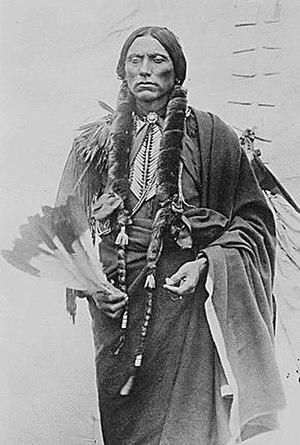
Indianerkrigene / Vest for Mississippi (1861–1890) / Texas
Quanah Parker, søn af en comanchehøvding og en anglotexansk kvinde.
Indianerkrigene er en betegnelse brugt af amerikanske historikere til hovedsageligt at beskrive en række konflikter mellem USA og forskellige stammer og føderationer, der tilhørte kontinentets oprindelige folkeslag. Ofte inkluderes også kolonitidens krige med indfødte amerikanere, som fandt sted, før USA blev oprettet. Indianerkrigene udgøres af en lang række af mindre konflikter, der hver især involverede forskellige parter og skiftende alliancer.